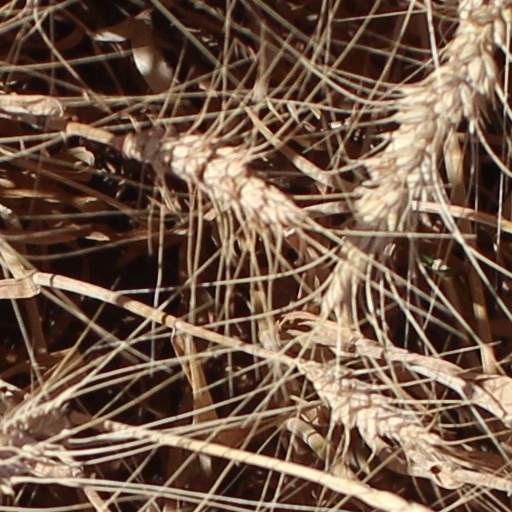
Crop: wheat